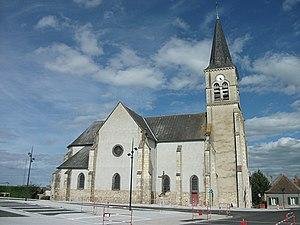
Église et place de l'Église rénovée à Saint-Rémy-en-Rollat, Allier, Auvergne-Rhône-Alpes, France. [14856]
Saint-Rémy-en-Rollat est une commune française située dans le département de l'Allier, en région Auvergne-Rhône-Alpes. Elle fait partie de l'aire urbaine de Vichy.